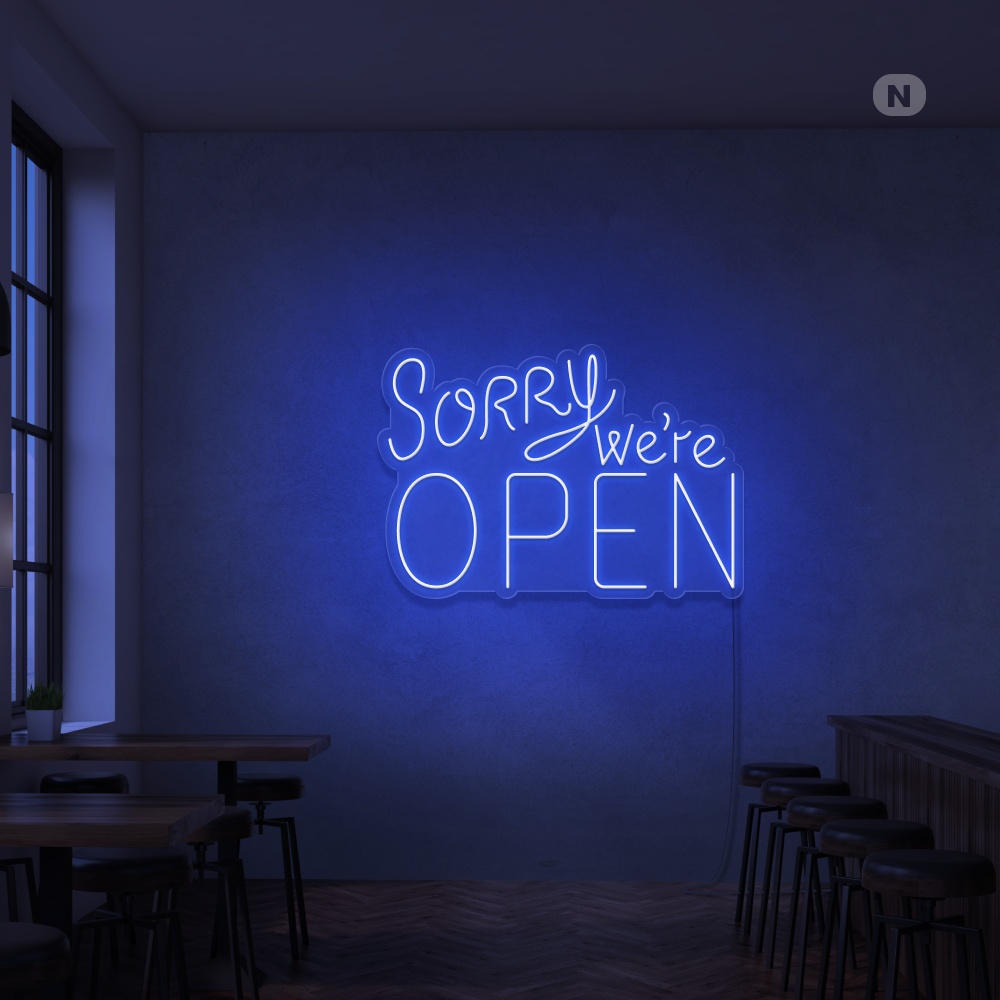
Neon Schild Open
Mit unserer Open-Neonbeleuchtung verleihen Sie jedem Raum eine lebhafte und einladende Atmosphäre. Ob es sich um ein Café, ein Restaurant, ein Geschäft oder Ihr eigenes Zuhause handelt, dieses Neonzeichen zieht sofort die Aufmerksamkeit auf sich und hinterlässt einen bleibenden Eindruck. Hängen Sie es an die Wand, befestigen Sie es an einem Fenster oder verwenden Sie es als auffälliges dekoratives Element und machen Sie jeden Raum zu einem echten Blickfang. Die funkelnden Farben und der charakteristische Glanz unserer Neonbeleuchtung sorgen für ein unvergessliches visuelles Erlebnis. Die Zielgruppe, die Interesse an unserer Open-Neonbeleuchtung haben könnte, ist vielfältig und dynamisch. Gastronomiebetreiber, Innenarchitekten, Kunstliebhaber und enthusiastische Dekorateure werden von der einzigartigen Ausstrahlung dieses Neonzeichens angezogen. Mit Schlüsselwörtern wie "Neonbeleuchtung", "Neonzeichen", "Neonlicht" und "LED-Neon" stellen wir sicher, dass unsere Produkte leicht von Menschen gefunden werden können, die nach einer auffälligen und stilvollen Beleuchtungslösung suchen. Unsere Open-Neonbeleuchtung verwendet hochwertige LED-Neontechnologie, wodurch sie nicht nur ein visuelles Spektakel ist, sondern auch langlebig und energieeffizient. Die klaren Linien und lebendigen Farben des Designs verleihen jedem Raum einen modernen und zeitgenössischen Touch. Egal, ob Sie ein minimalistisches Interieur haben oder einen verspielten und eklektischen Stil bevorzugen, unsere Neonbeleuchtung passt perfekt zu verschiedenen Einrichtungsstilen. Lassen Sie Ihre Beleuchtung mit unserer Open-Neonbeleuchtung sprechen. Ob Sie eine warme und gastfreundliche Atmosphäre in einem Café schaffen, Passanten in Ihr Geschäft locken oder Ihren eigenen Wohnraum personalisieren möchten, dieses Neonzeichen setzt ein Statement. Bestellen Sie noch heute und verleihen Sie Ihrem Raum mit unserer bezaubernden Open-Neonbeleuchtung einen funkelnden und einladenden Charakter. Mit unserer Open-Neonbeleuchtung verleihen Sie jedem Raum einen funkelnden und einladenden Akzent. Ob es sich um eine angesagte Bar, ein gemütliches Café, ein trendiges Geschäft oder Ihr eigenes Zuhause handelt, unser Neonzeichen zieht sofort die Aufmerksamkeit auf sich und fügt der Umgebung eine magische Note hinzu. Bestellen Sie jetzt und lassen Sie Ihre Beleuchtung mit unserer auffälligen Open-Neonbeleuchtung sprechen.
Brand: Neonschriftzuge
Category: Business & Industrial > Signage > Open & Closed Signs